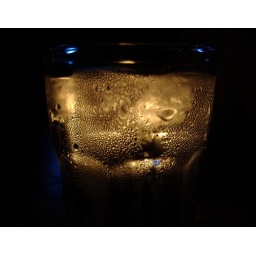
close up shot of a water glass in a bar in chicago with kris and atul. Chicago, IL. May 2007.